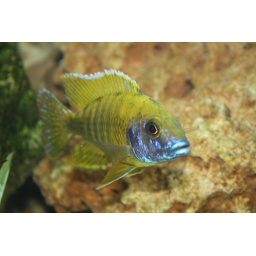
Electric yellow peacock in our fresh water tank.